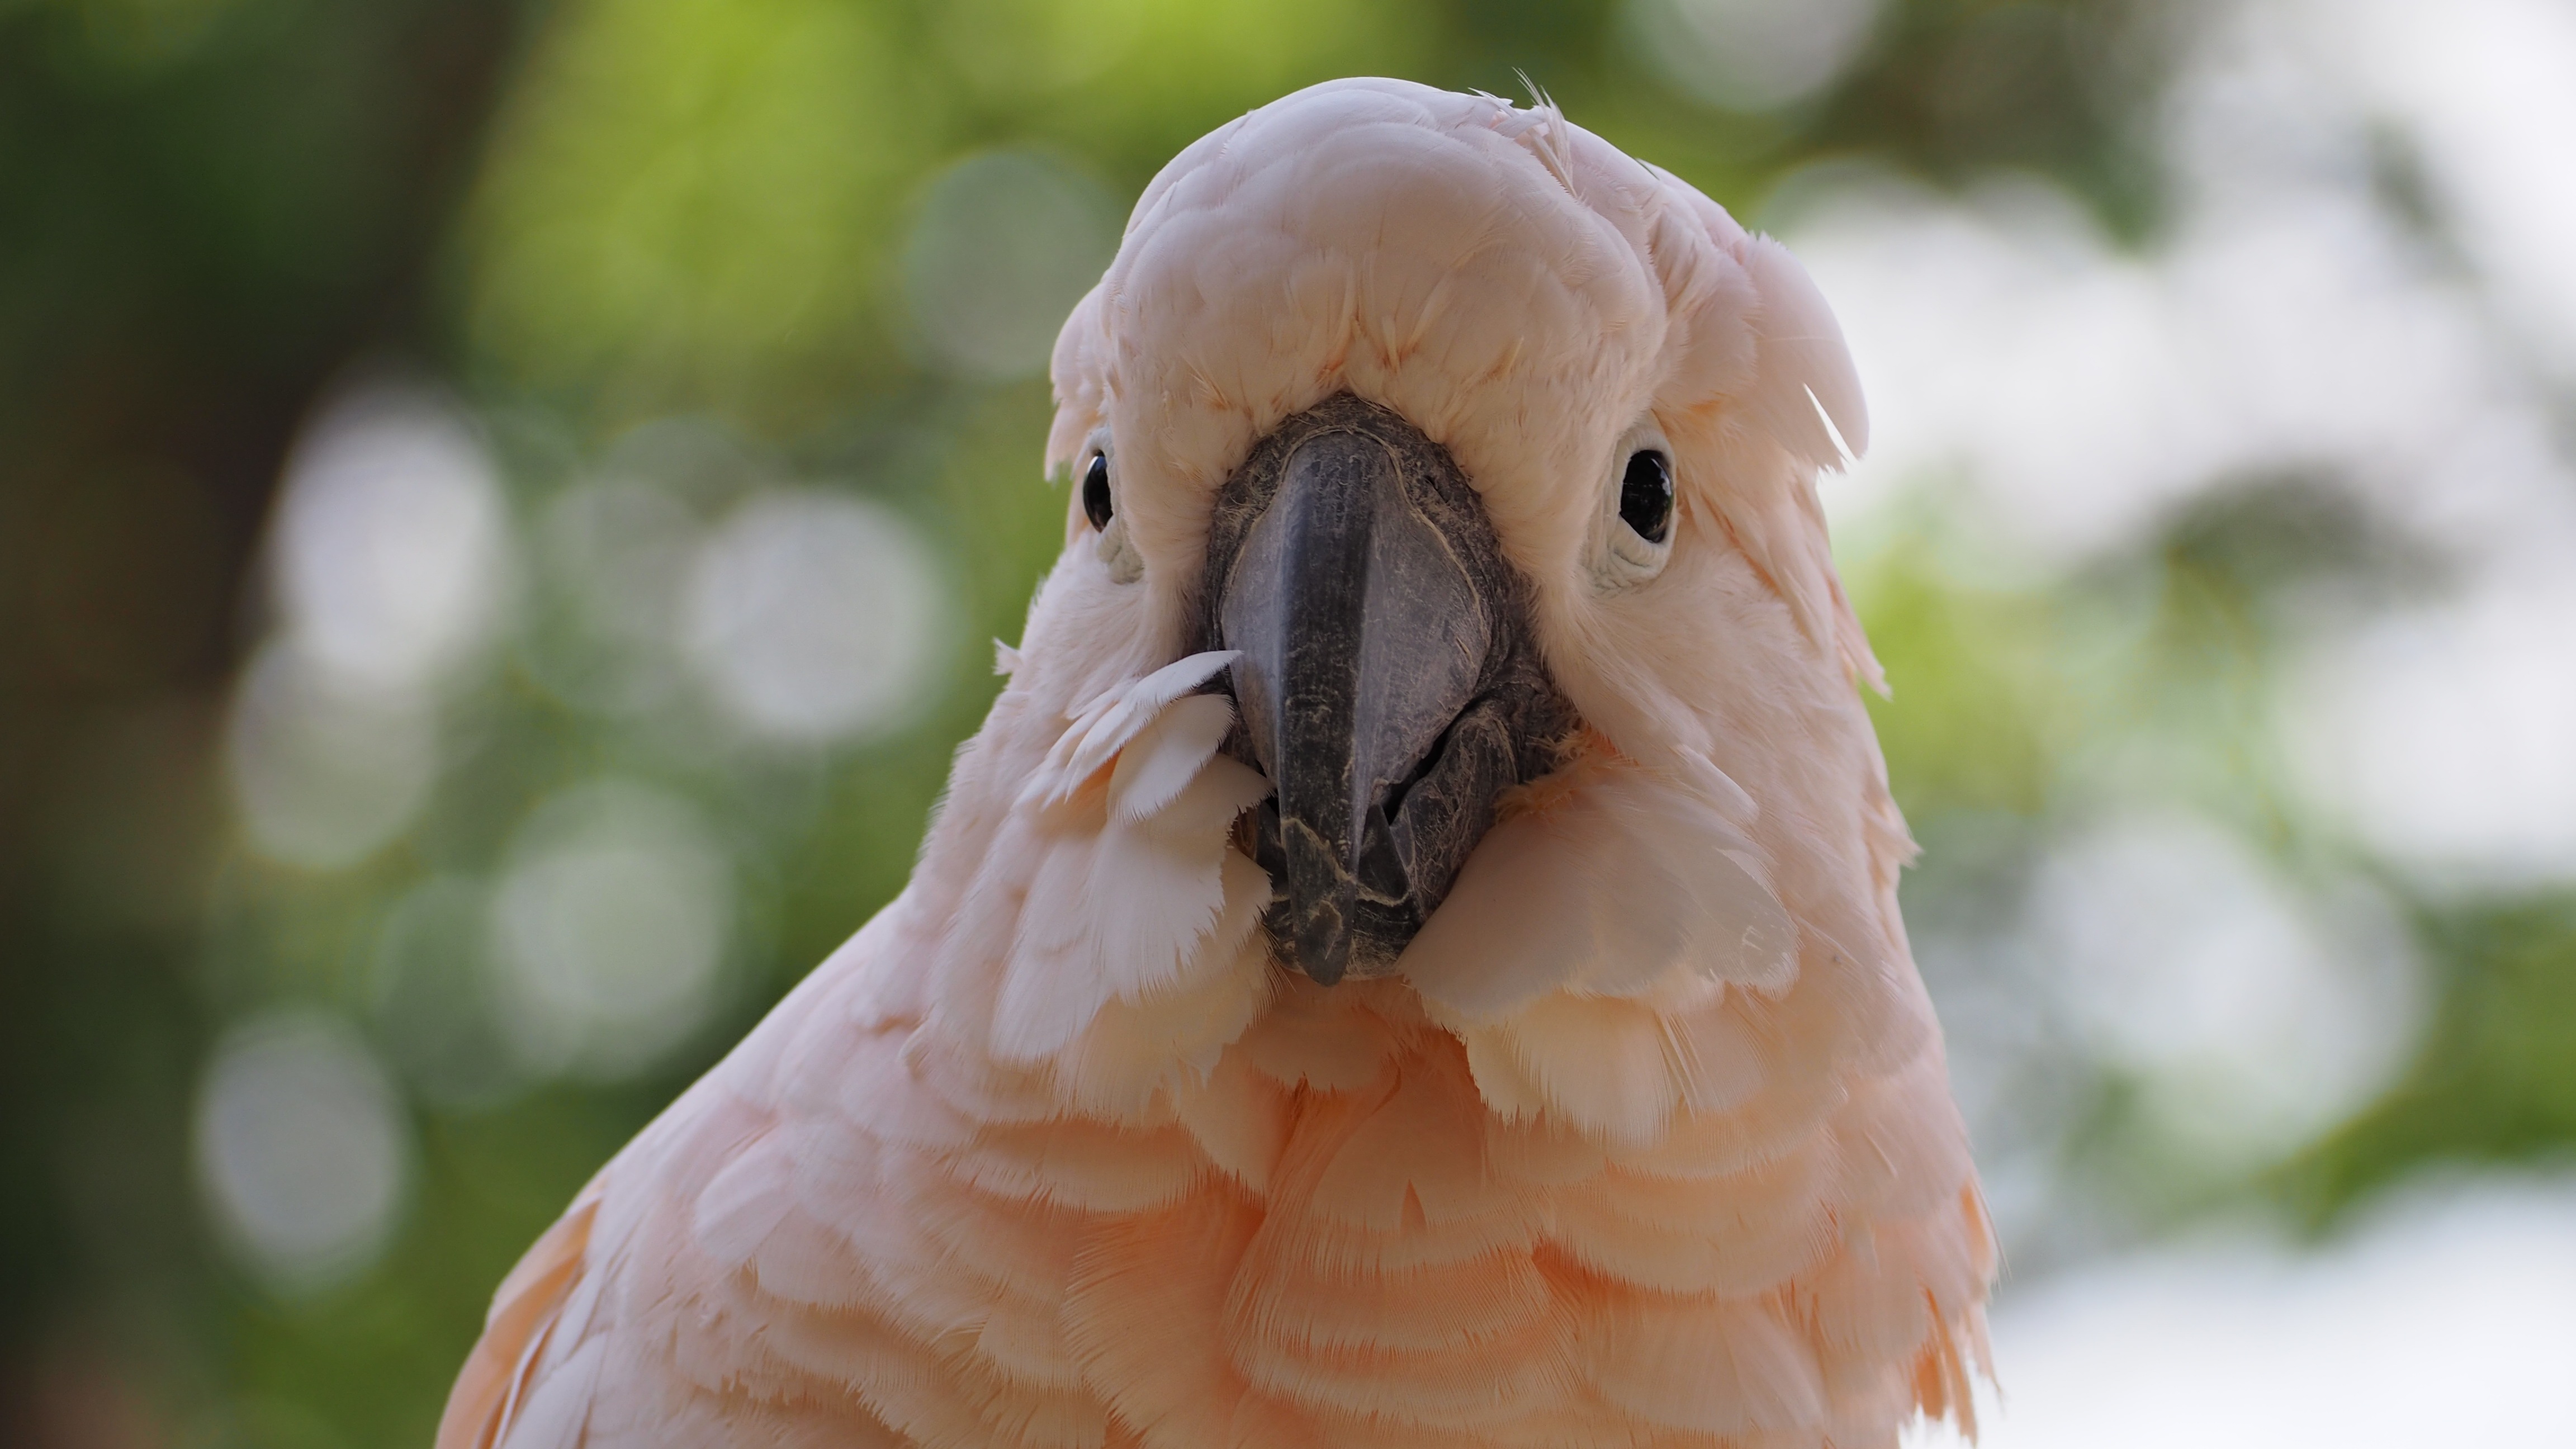
bird, wing, white, wildlife, wild, zoo, beak, tropical, colorful, pink, feather, fauna, close up, rainforest, vertebrate, parrot, exotic, parakeet, cockatoo, moluccan, common pet parakeet, sulphur crested cockatoo